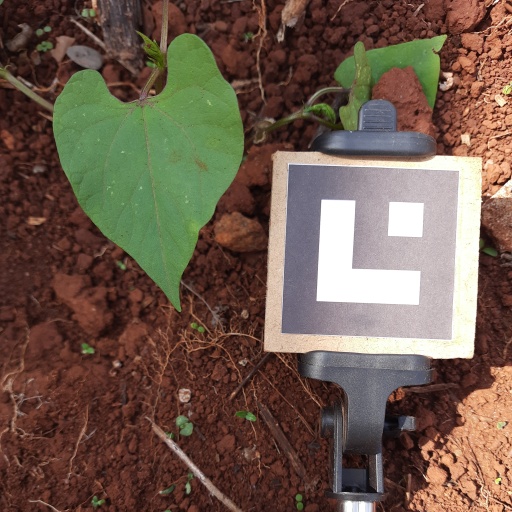
Observations: flat surface, no eating holes, with soild dust, under shade